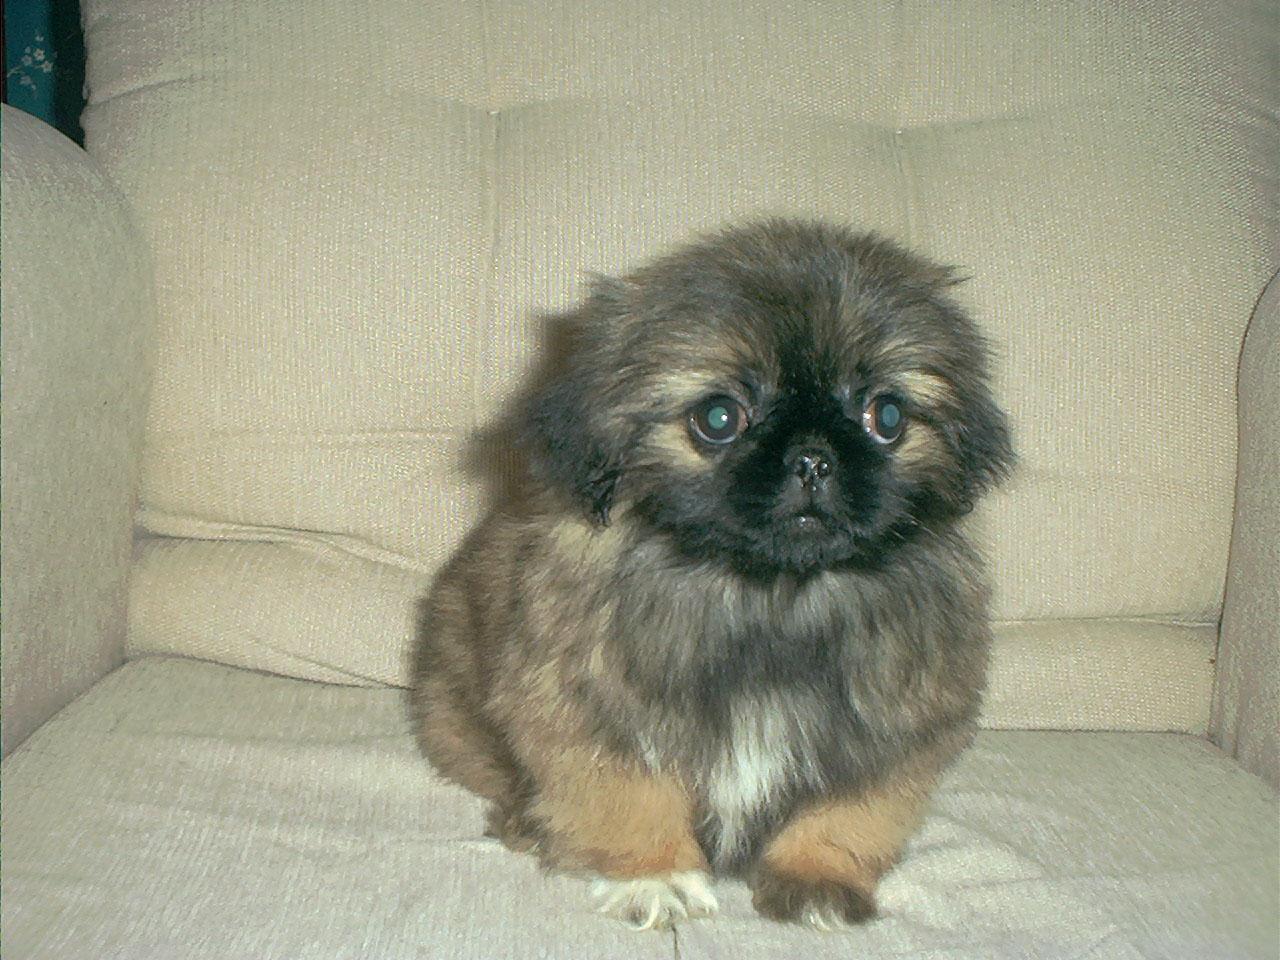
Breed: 480-n000125-Pekinese